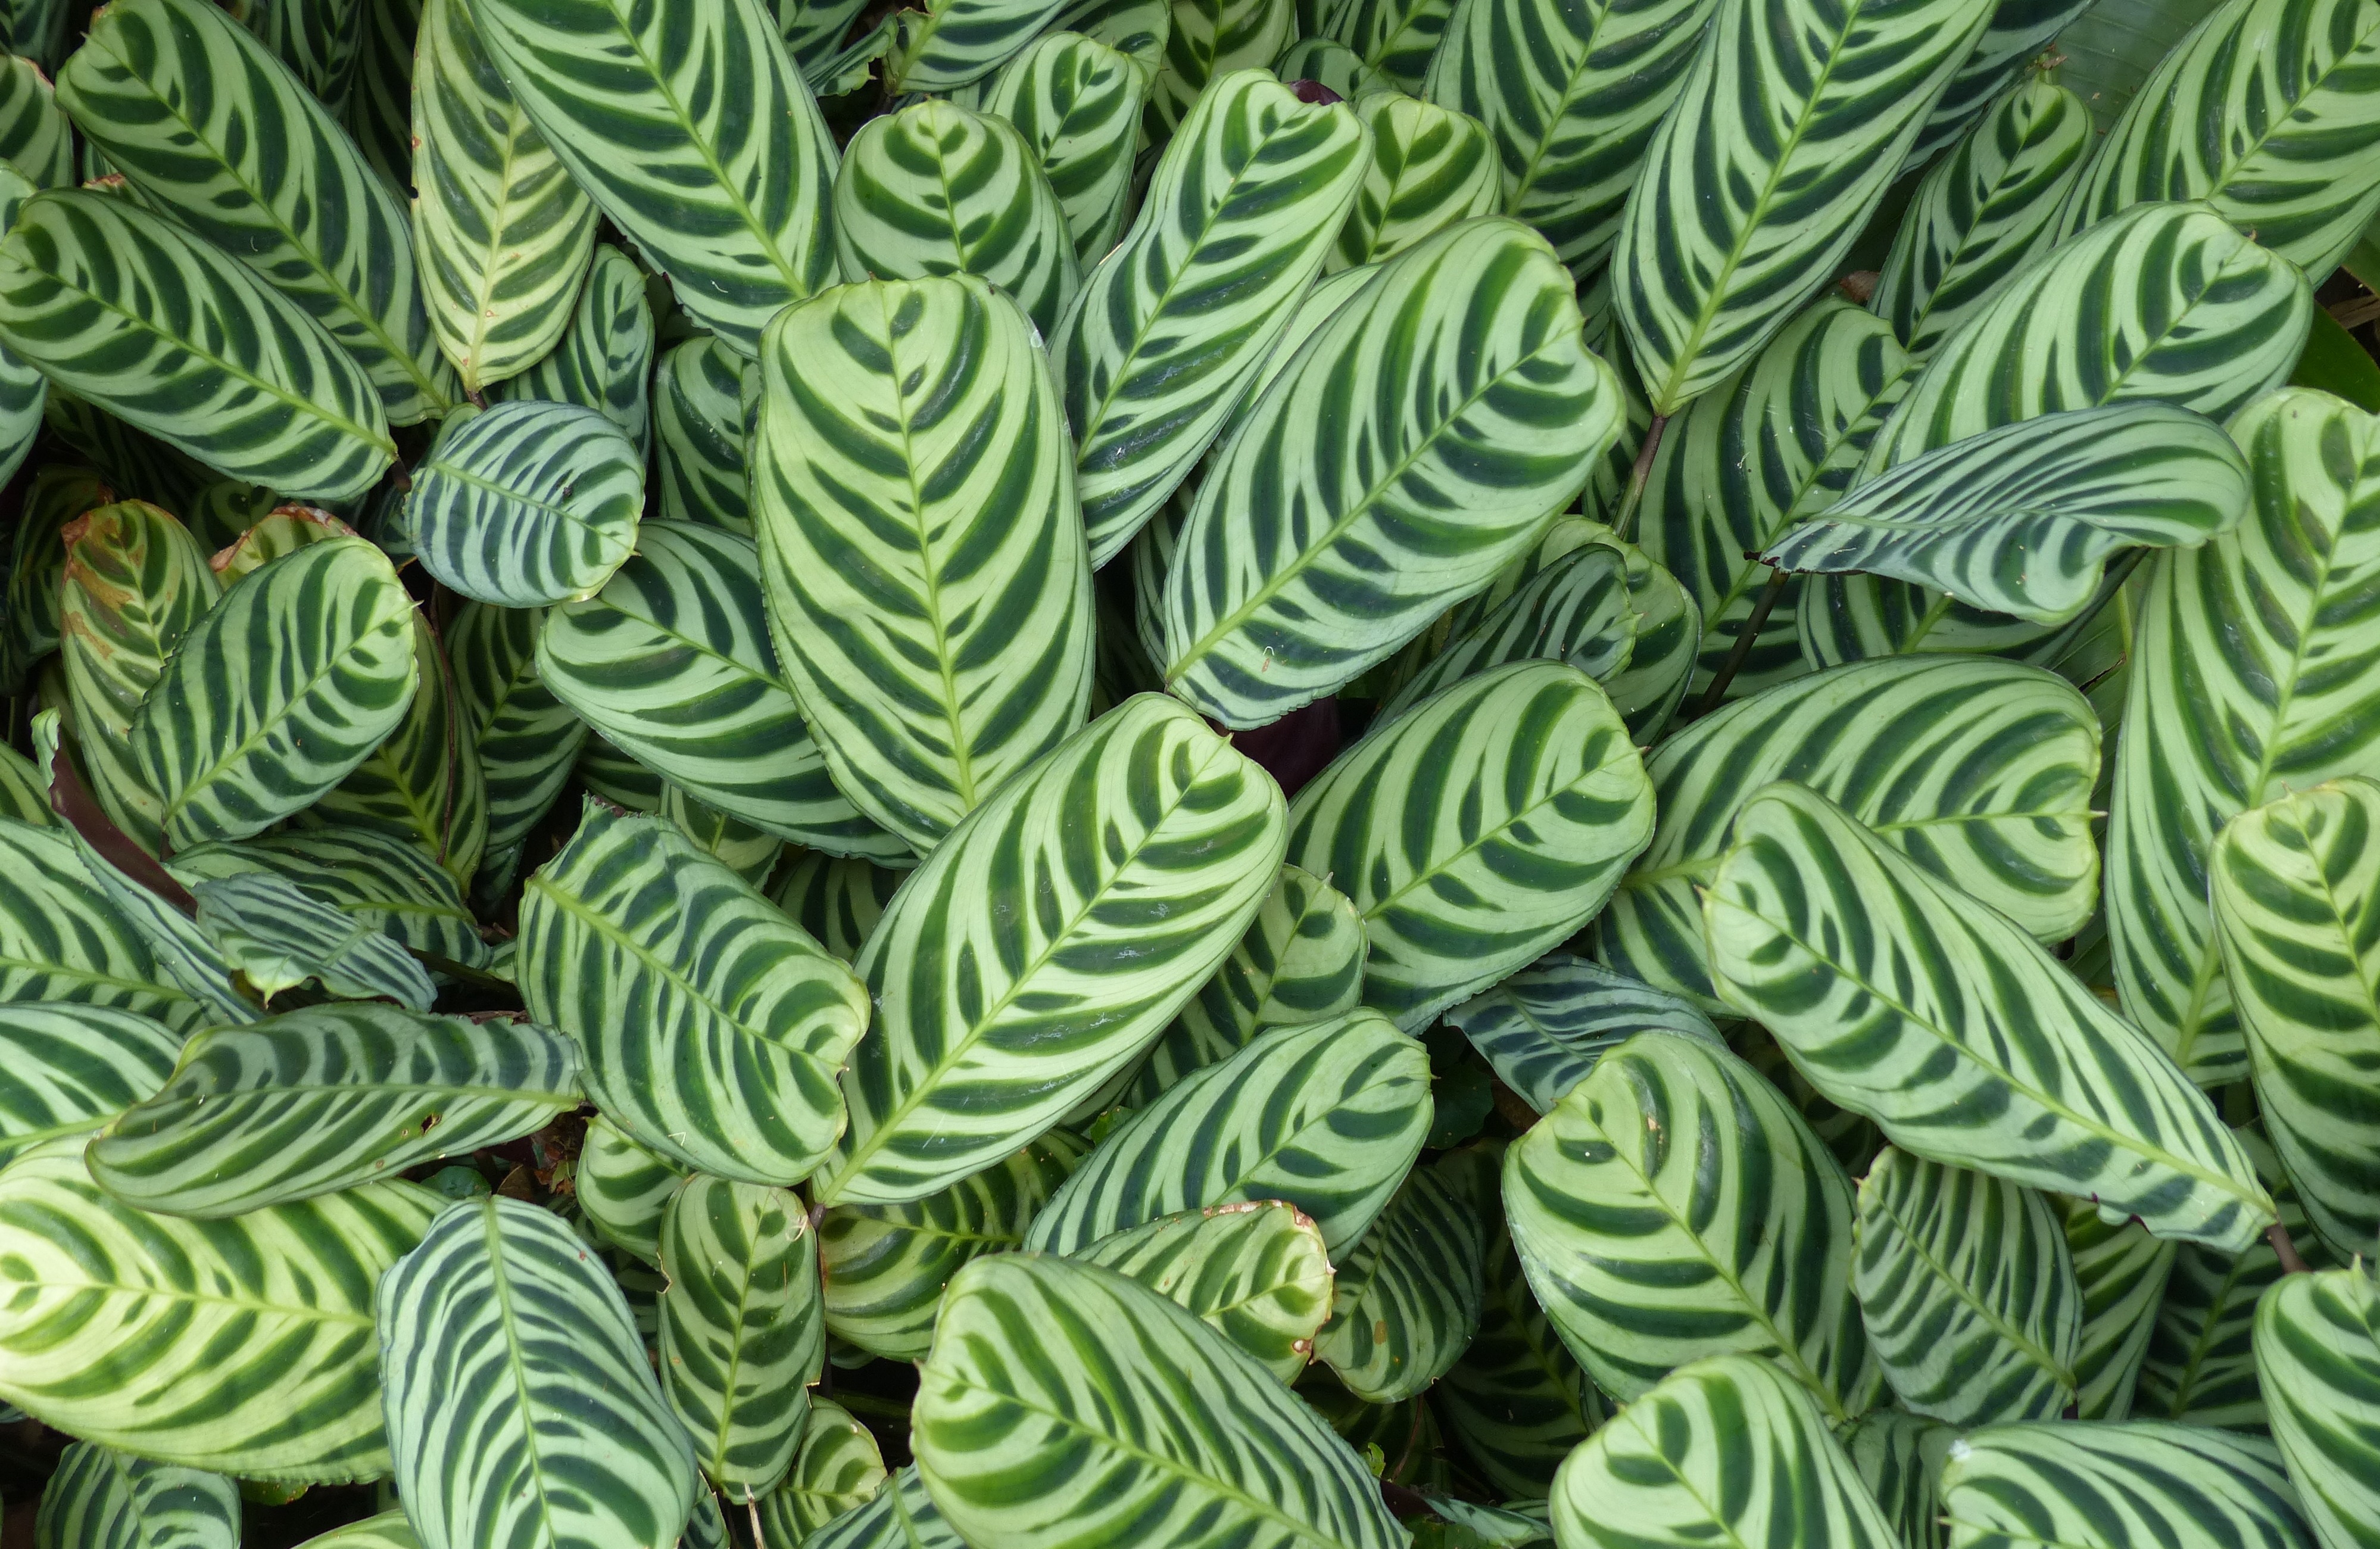
nature, wilderness, growth, plant, leaf, flower, summer, floral, environment, foliage, pattern, green, jungle, paradise, tropical, lush, grow, fresh, botany, environmental, flora, botanical, life, eco, ecology, leaves, tropic, design, vegetation, rainforest, climate, exotic, horticulture, land plant